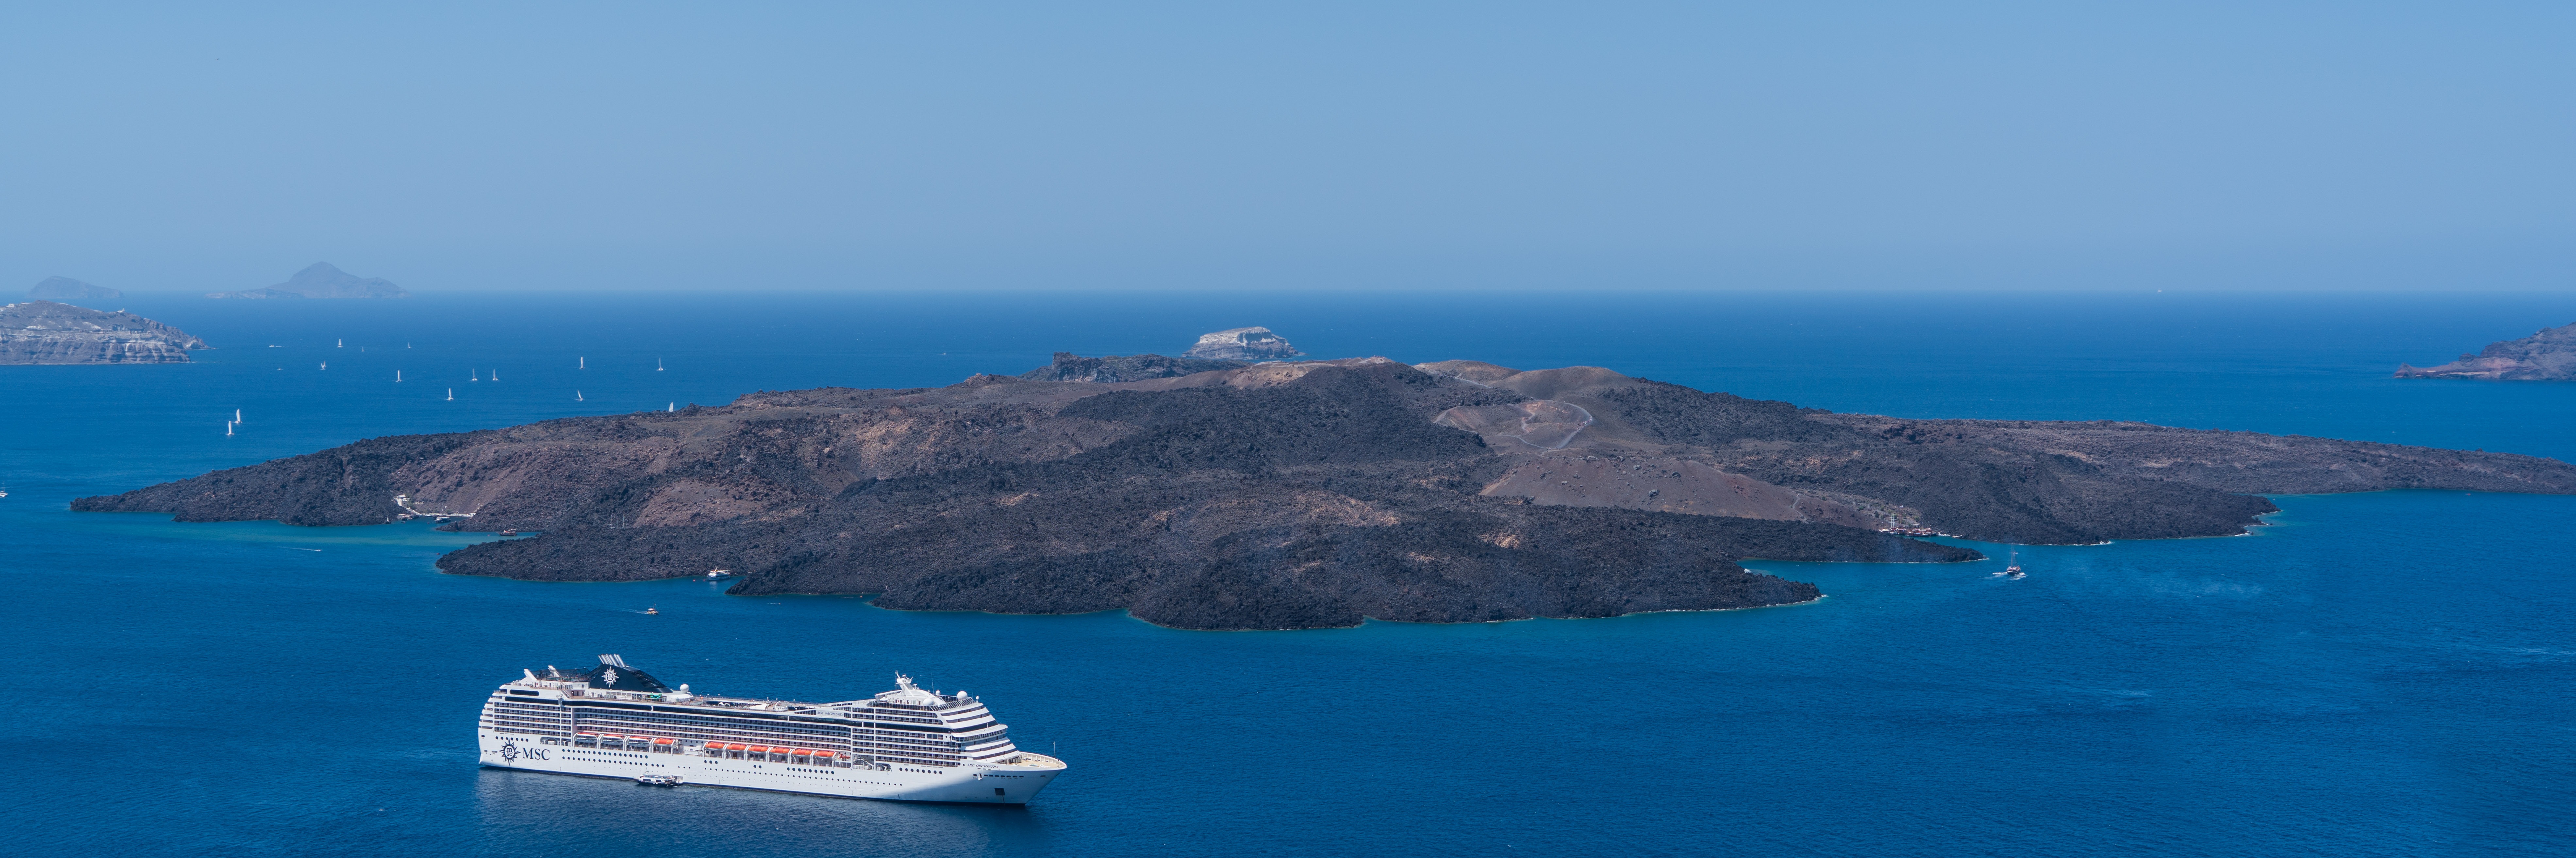
sea, coast, water, ocean, ship, vacation, travel, panoramic, vehicle, bay, island, fjord, terrain, outdoors, ferry, archipelago, watercraft, cruise ship, cape, islet, landform, geographical feature